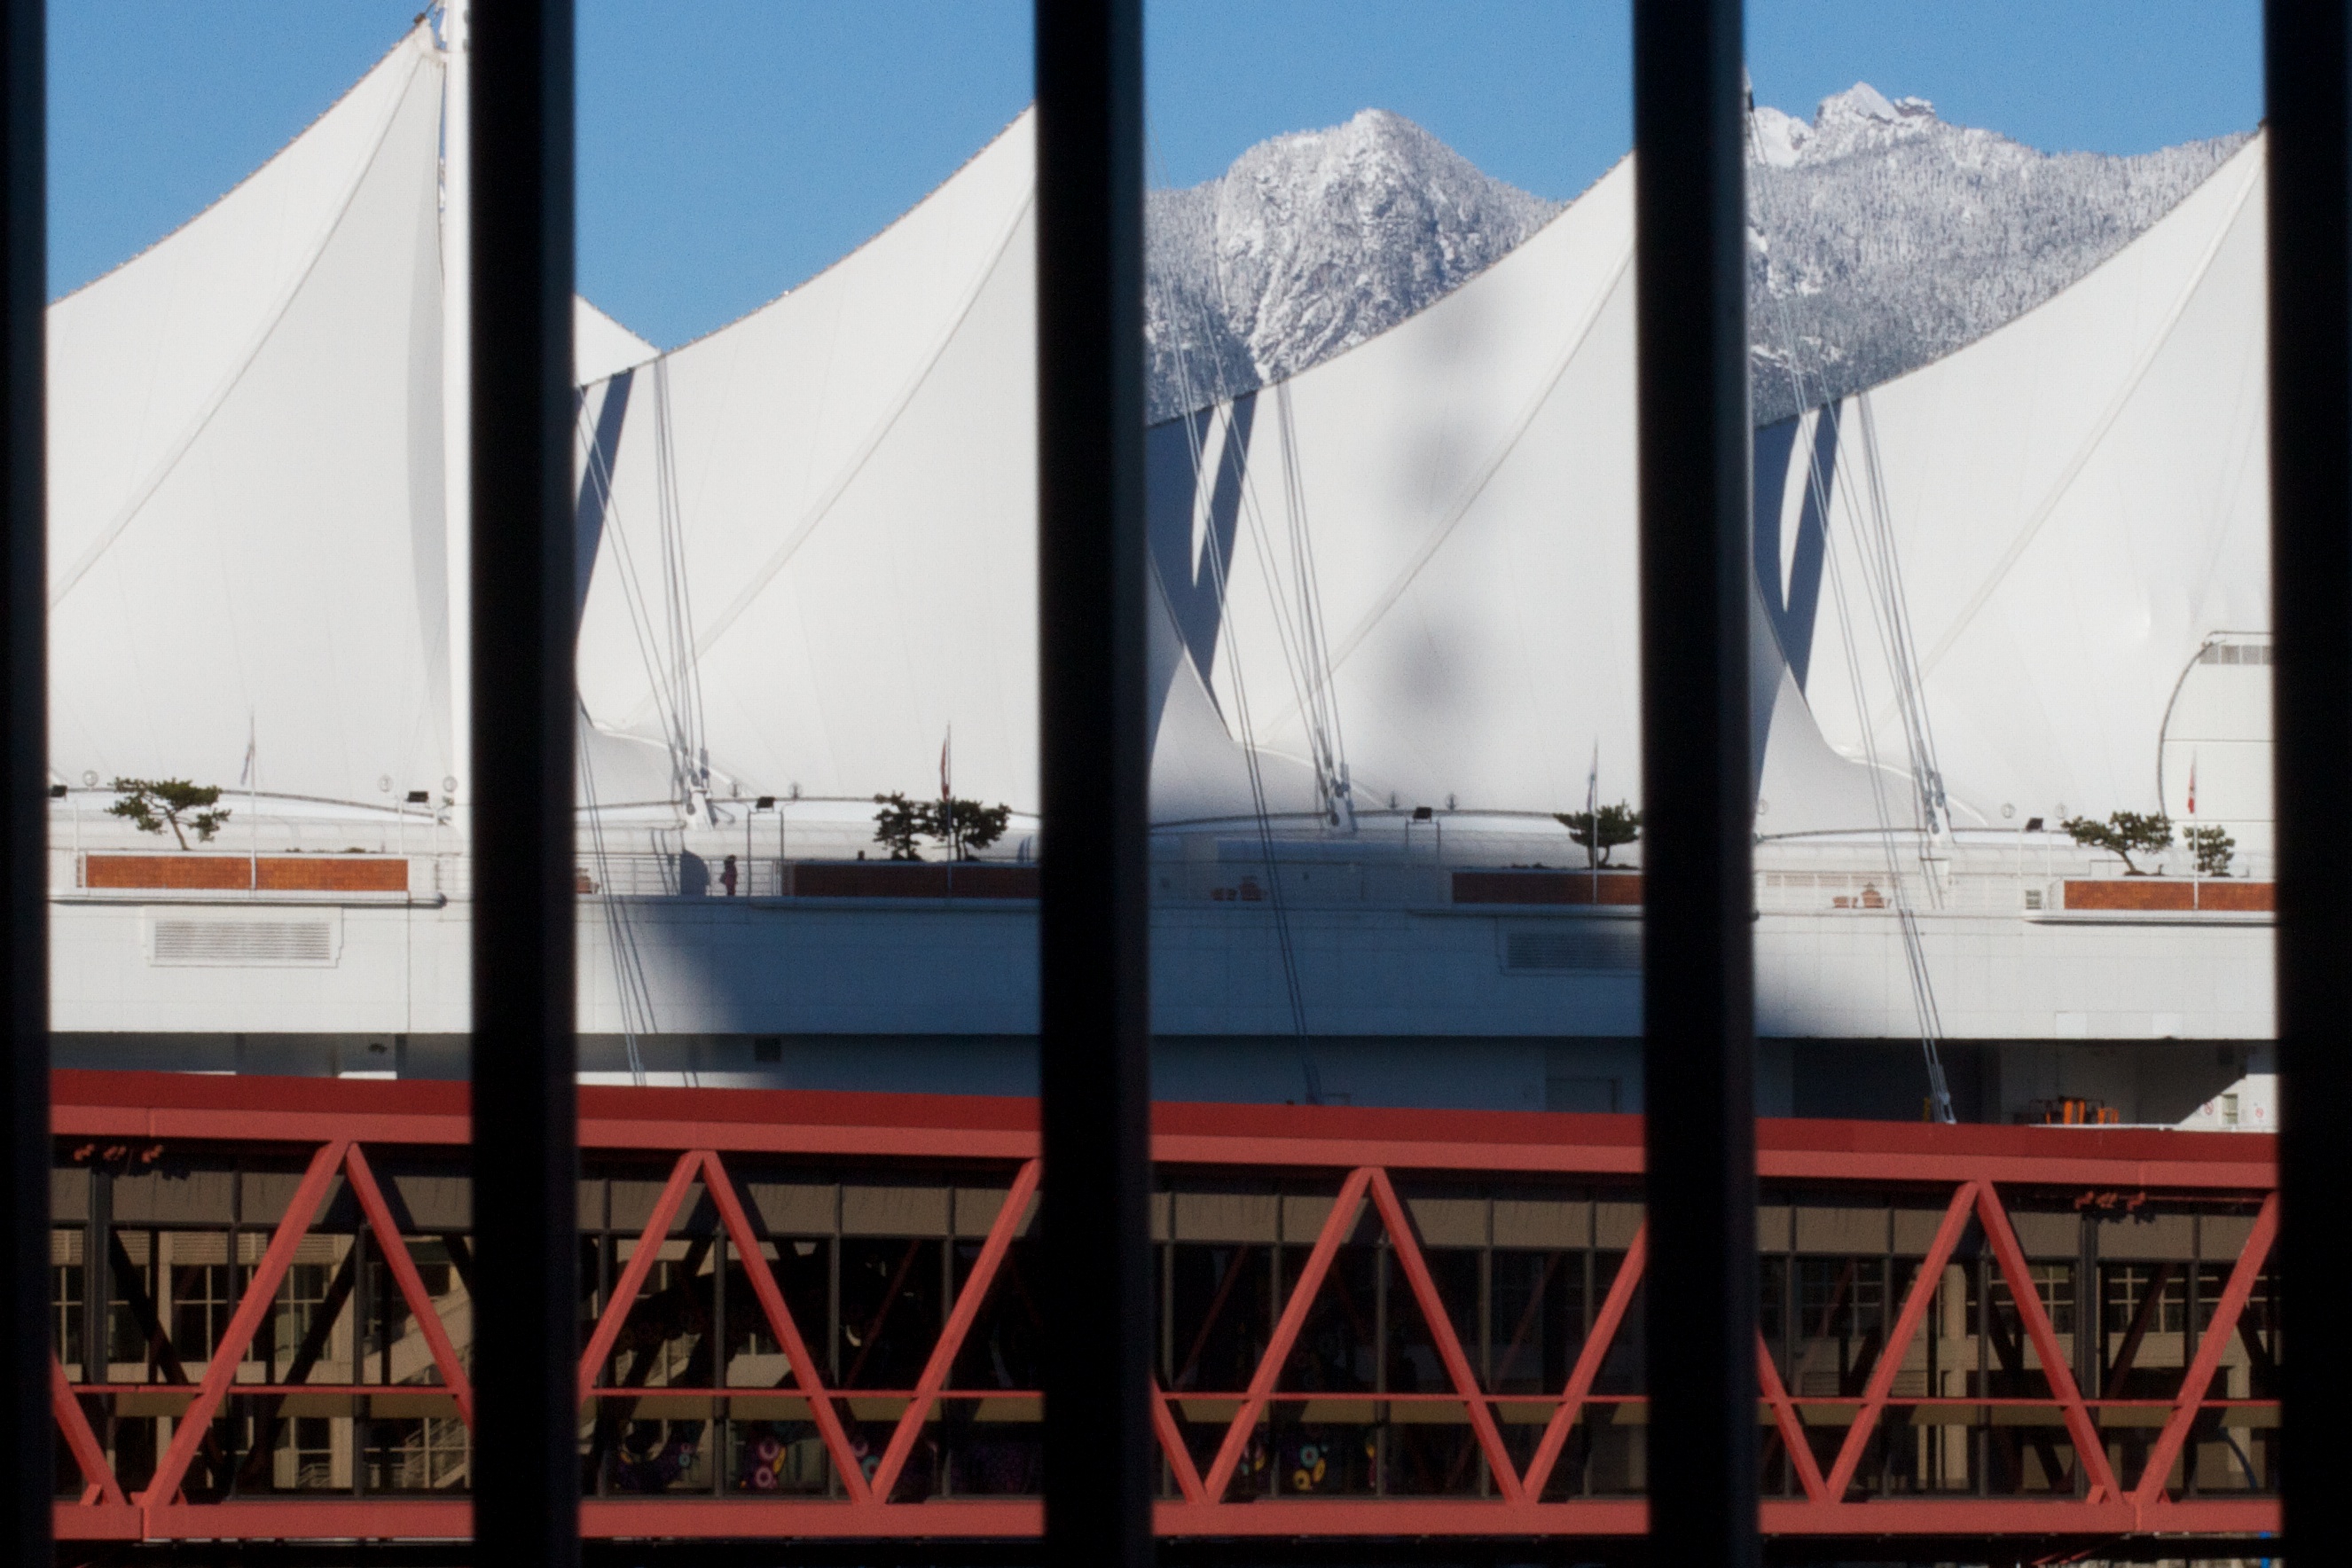
boat, vehicle, mast, sail, 2014365